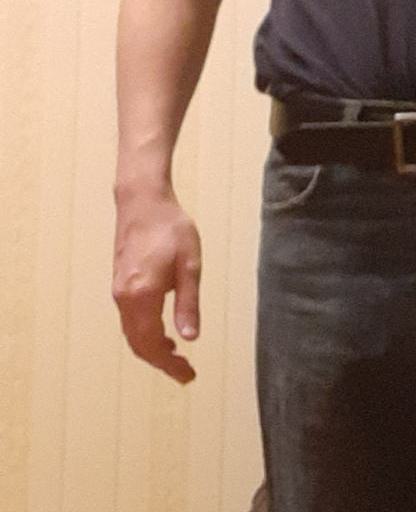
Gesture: no_gesture